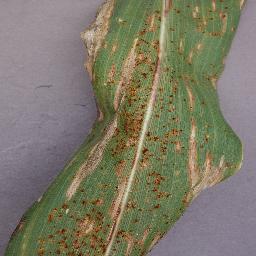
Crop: corn
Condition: (maize)_northern_blight